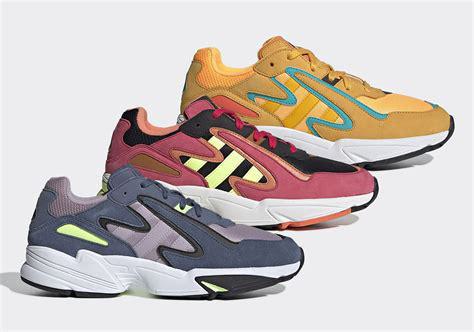
Brand: Adidas
Model: Yung 96